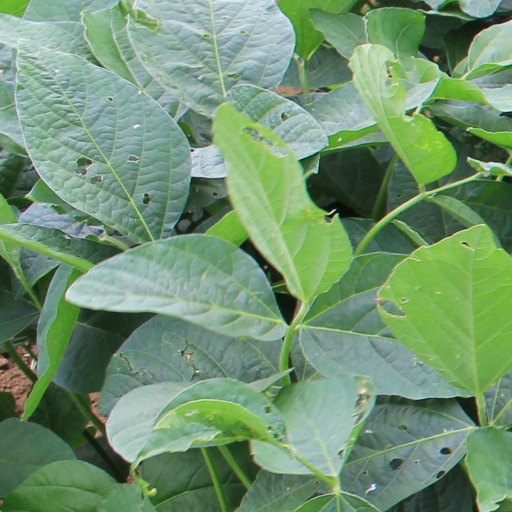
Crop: soybean